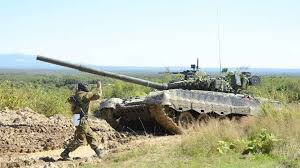
Label: Tank